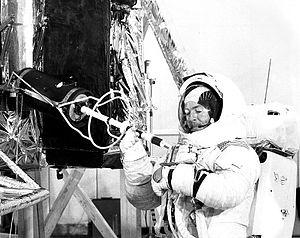
L’Apollo Lunar Surface Experiments Package est un ensemble d'instruments scientifiques installé par les astronautes des six missions du programme Apollo à la surface de la Lune entre 1969 et 1972. La mission Apollo 11 installa une version simplifiée de l'ALSEP : l’Early Apollo Scientific Experiments Package.